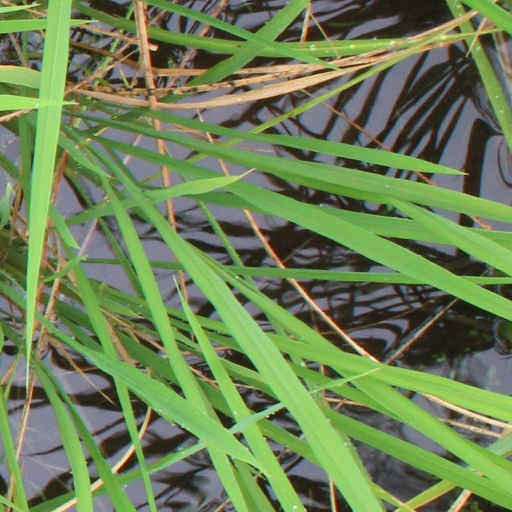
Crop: rice